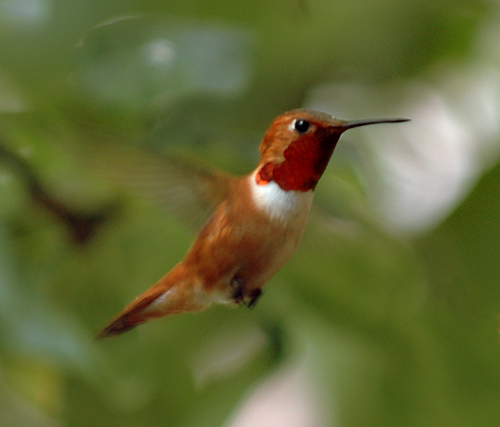
this is a brown bird that has a red throat and white breast with a long and pointed beak.
this bird has a dark orange color on the body, white feather on the neck, and a very long beak.
this little bird has a brown body, white strip on its breast, and a bright red patch on its neck.
this bird is red and white in color with a very skinny black beak, and black eye rings.
very small hummingbird with a bright red throat, long bill and bright round black eyes.
this bird is red with white and has a long, pointy beak.
this bird has wings that are brown and has an orange throat
this bird has wings that are brown and has a red throat
this tiny bird is mostly colored orange-red, with a blood red throat, white breast, and long, narrow bill.
this bird has a very tiny body, with a reddish brown body and long thin bill.
Species: Rufous Hummingbird